United Nations Security Council Resolution 1488

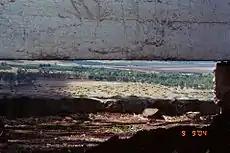
View from old Syrian bunker overlooking Israeli territory

United Nations Security Council resolution 1488, adopted unanimously on 26 June 2003, after considering a report by the Secretary-General Kofi Annan regarding the United Nations Disengagement Observer Force (UNDOF), the Council extended its mandate for a further six months until 31 December 2003.